Japanese post in Korea

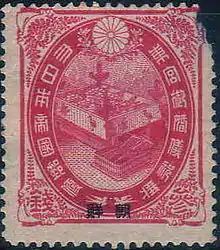
1900 Japanese stamp overprinted for use in Korea

The was a postal administration established by the Meiji period Empire of Japan in late Joseon dynasty Korea.